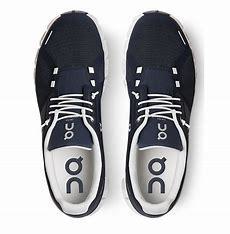
Brand: ON
Model: Cloud